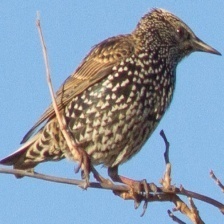
Species: COMMON STARLING
Scientific name: STURNUS VULGARIS